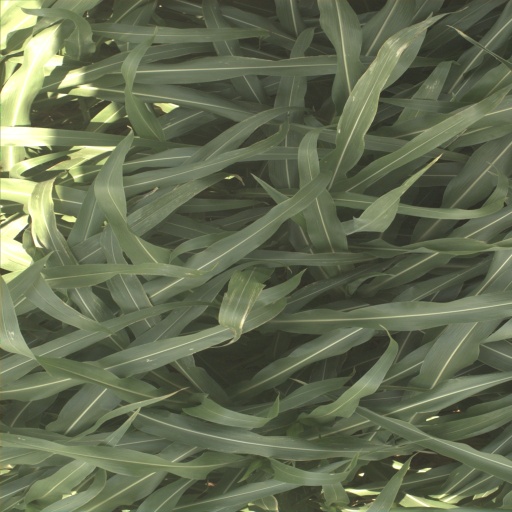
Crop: sorghum